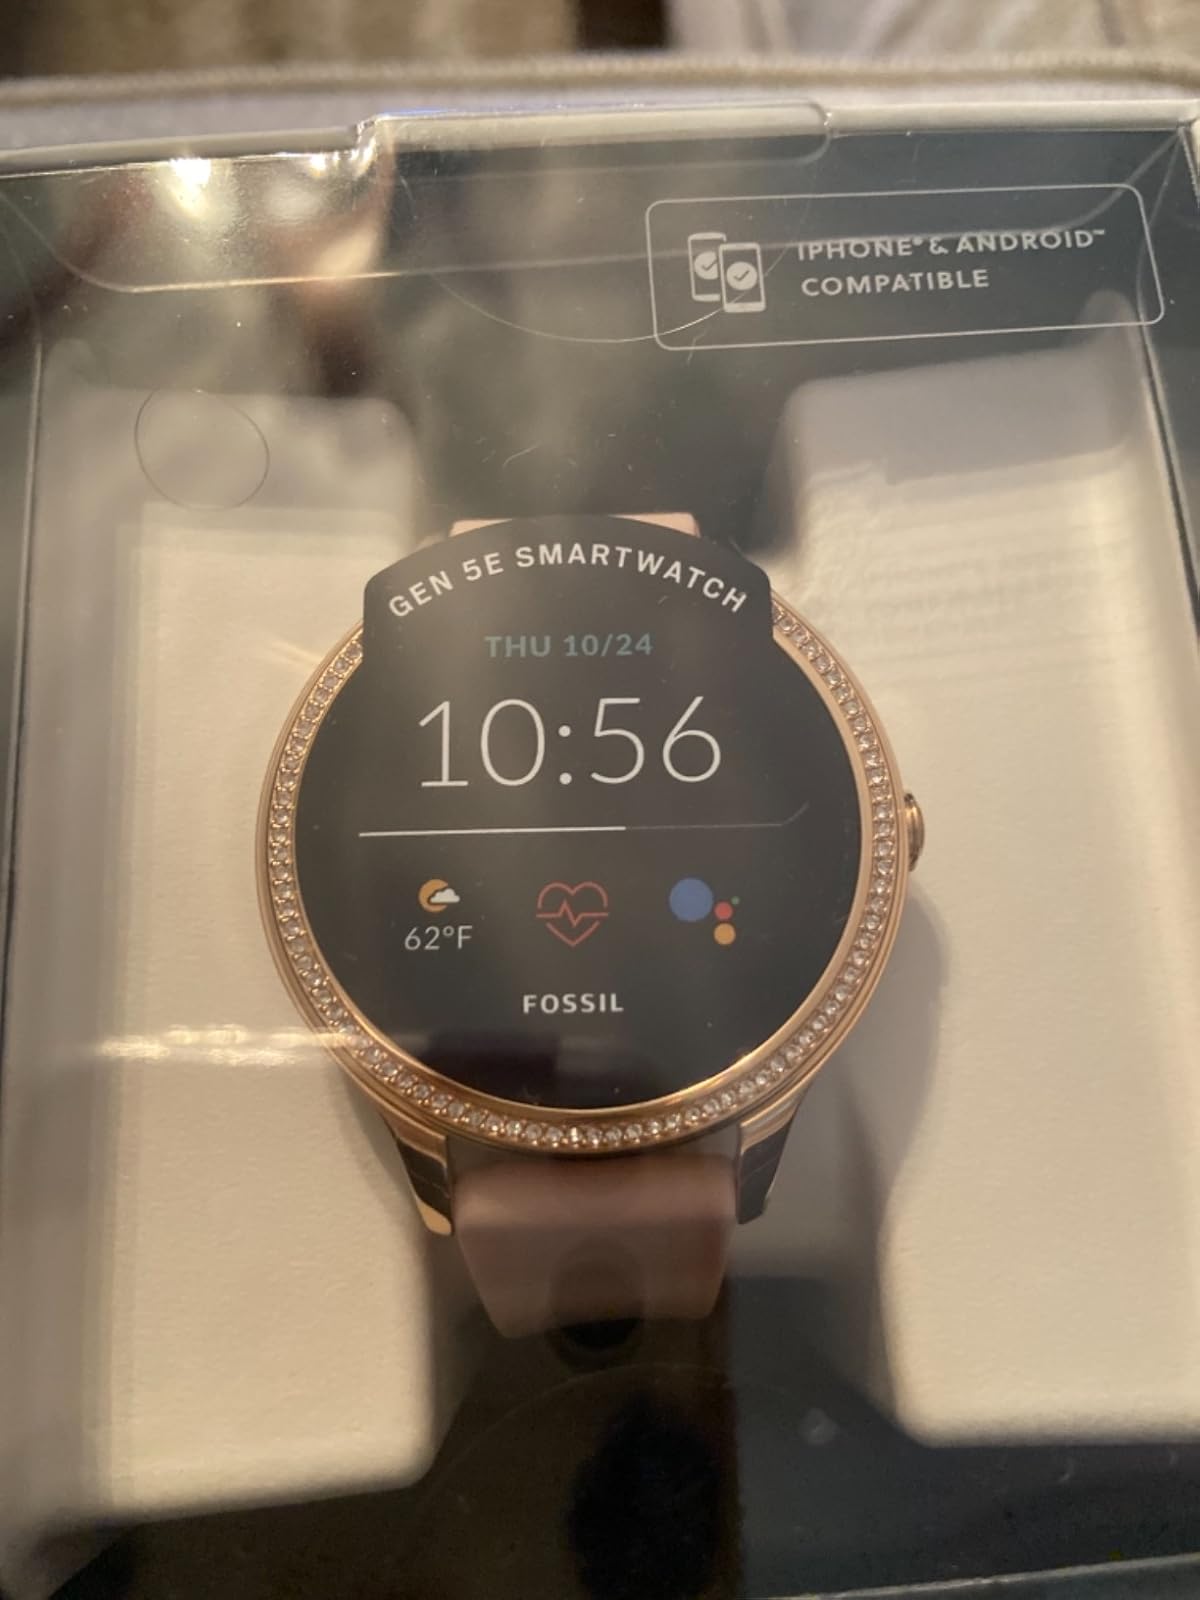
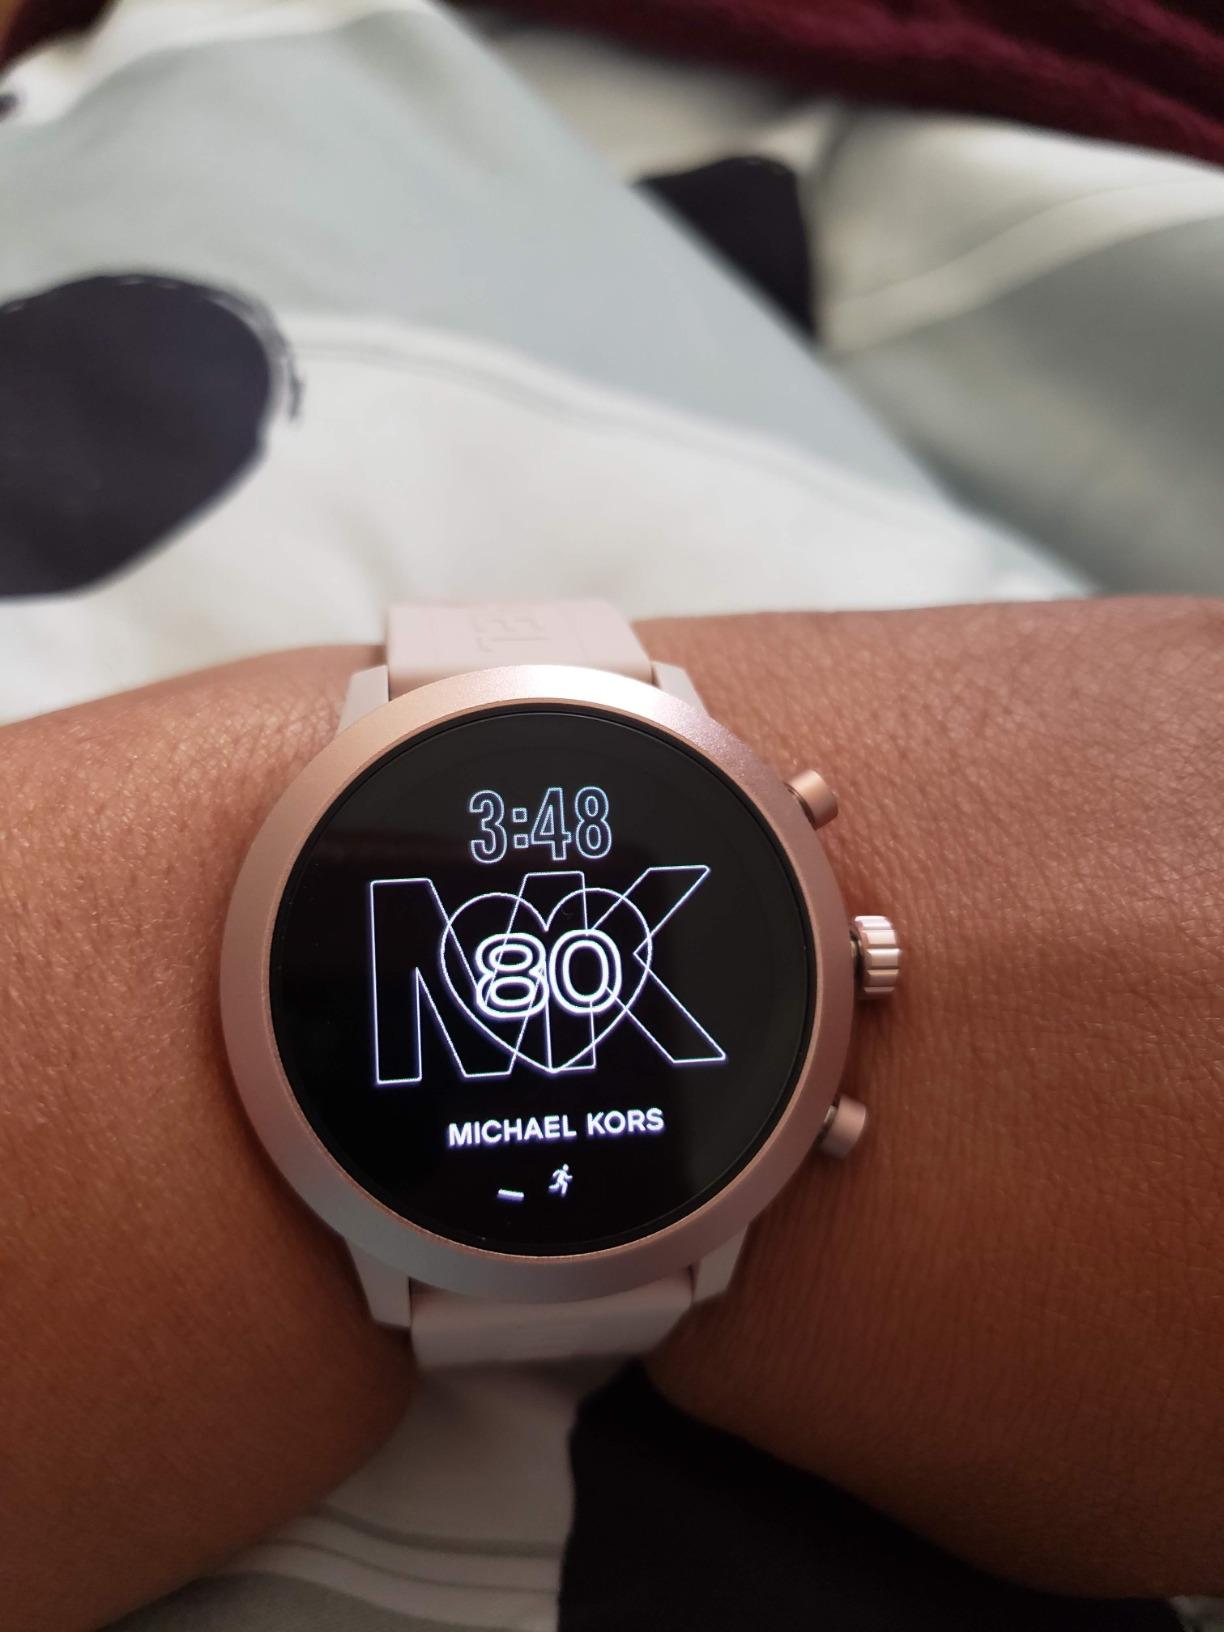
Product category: smartwatch
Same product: no